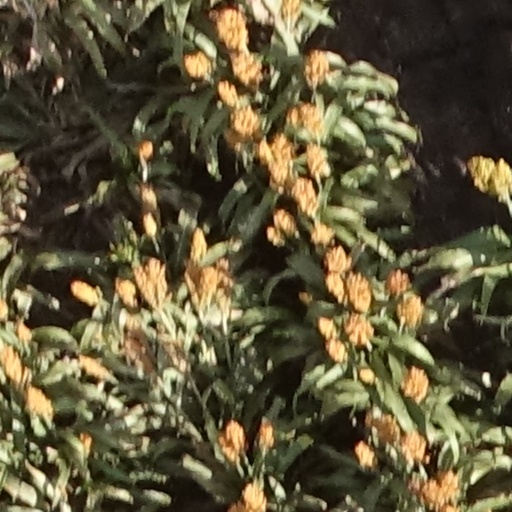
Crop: sorghum